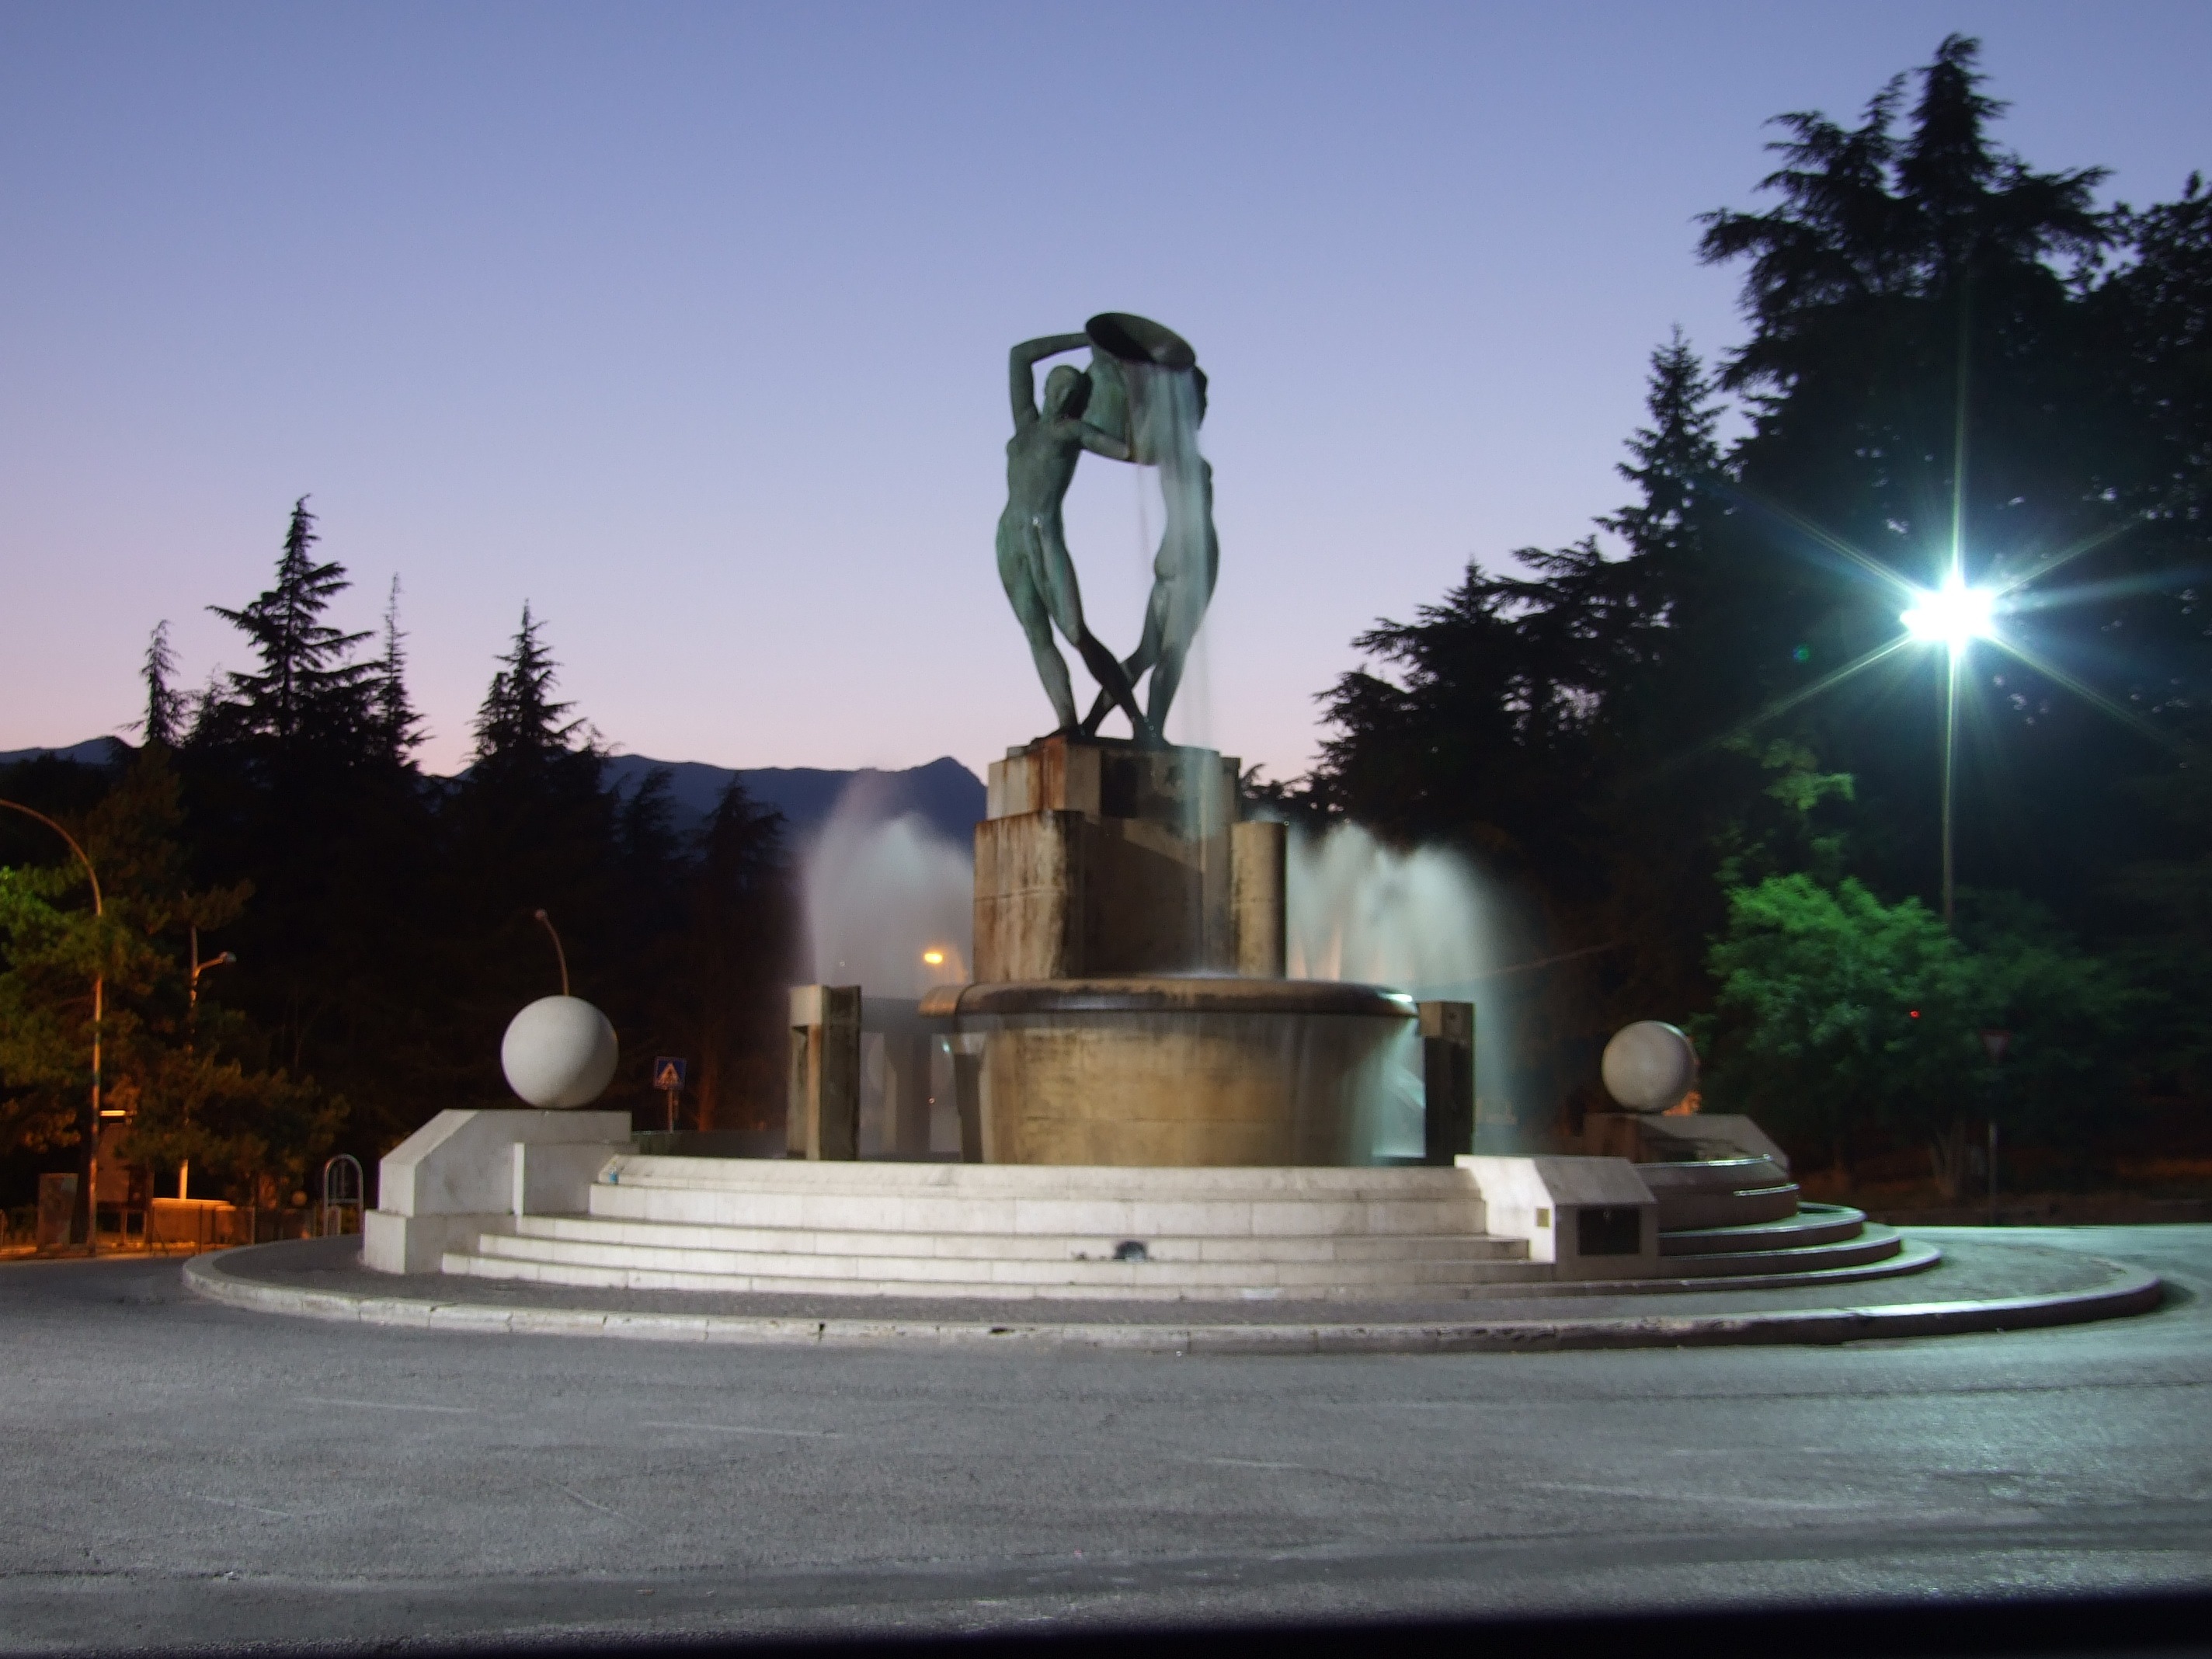
night, city, monument, statue, twilight, reflection, italy, lighting, lights, fountain, water feature, fontana, l aquila, abruzzo